Marc Mencher

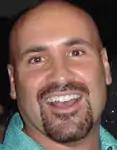
Marc Mencher, 2008

Marc Mencher (born 1961) is an American executive in the video game industry, who has written multiple articles and books about gaming careers, such as the 2003 book "Get in the Game: Careers in the Game Industry." He is best known as co-founder and CEO of the recruiting agency GameRecruiter.com, and is a frequent contributor to game developer trade magazines and websites such as Gamasutra.